Our Lady of the Sign

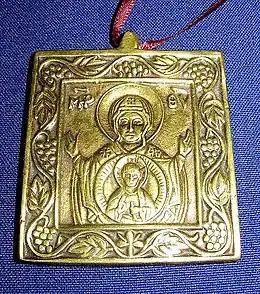
18th-century Byzantine-style bronze of Our Lady of the Sign from Jerusalem, showing the Mary, the mother of Jesus in the "Orans" position

There are a number of different feast days during the liturgical year which commemorate Our Lady of the Sign. The main feast is on November 27. Other feast days normally commemorate specific copies of the icon to which wonderworking power has been ascribed by the Orthodox Church. Many of these have special titles which help to distinguish them. Some of the icons have more than one feast day. The accounts of a number of these may be found in the External links, below.